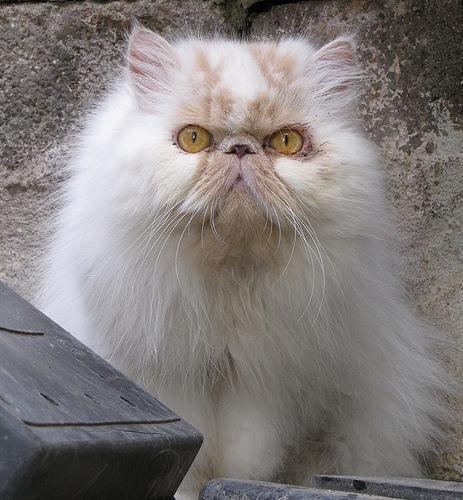
Persian